Josef Peer

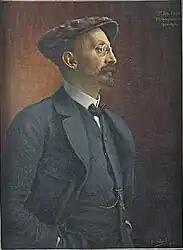
Portrait by Florus Scheel (1901–1909)

From 1901 to 1909 he was the mayor of Feldkirch. From 1902 to 1909 and again from 1914 to 1918 he was a member of the Landtag of Vorarlberg, where he was appointed as the state governor. Charles I was said to have been planning to appoint Peer as minister of justice, but this did not fall through due to the dissolution of Austria-Hungary in 1918.